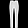
Label: Trouser